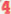
Number: 4